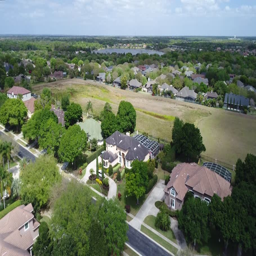
aerial footage of a suburb